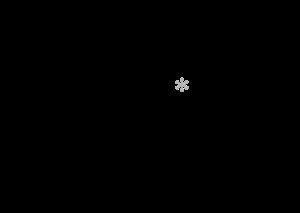
Warfarin
Den kemiske struktur af warfarin.
Warfarin er en vitamin K-antagonist, en antikoagulant der anvendes til forebyggelse af blodpropper. IUPAC-navnet for warfarin er-4-Hydroxy-3--2H-1-benzo-pyran-2-on.